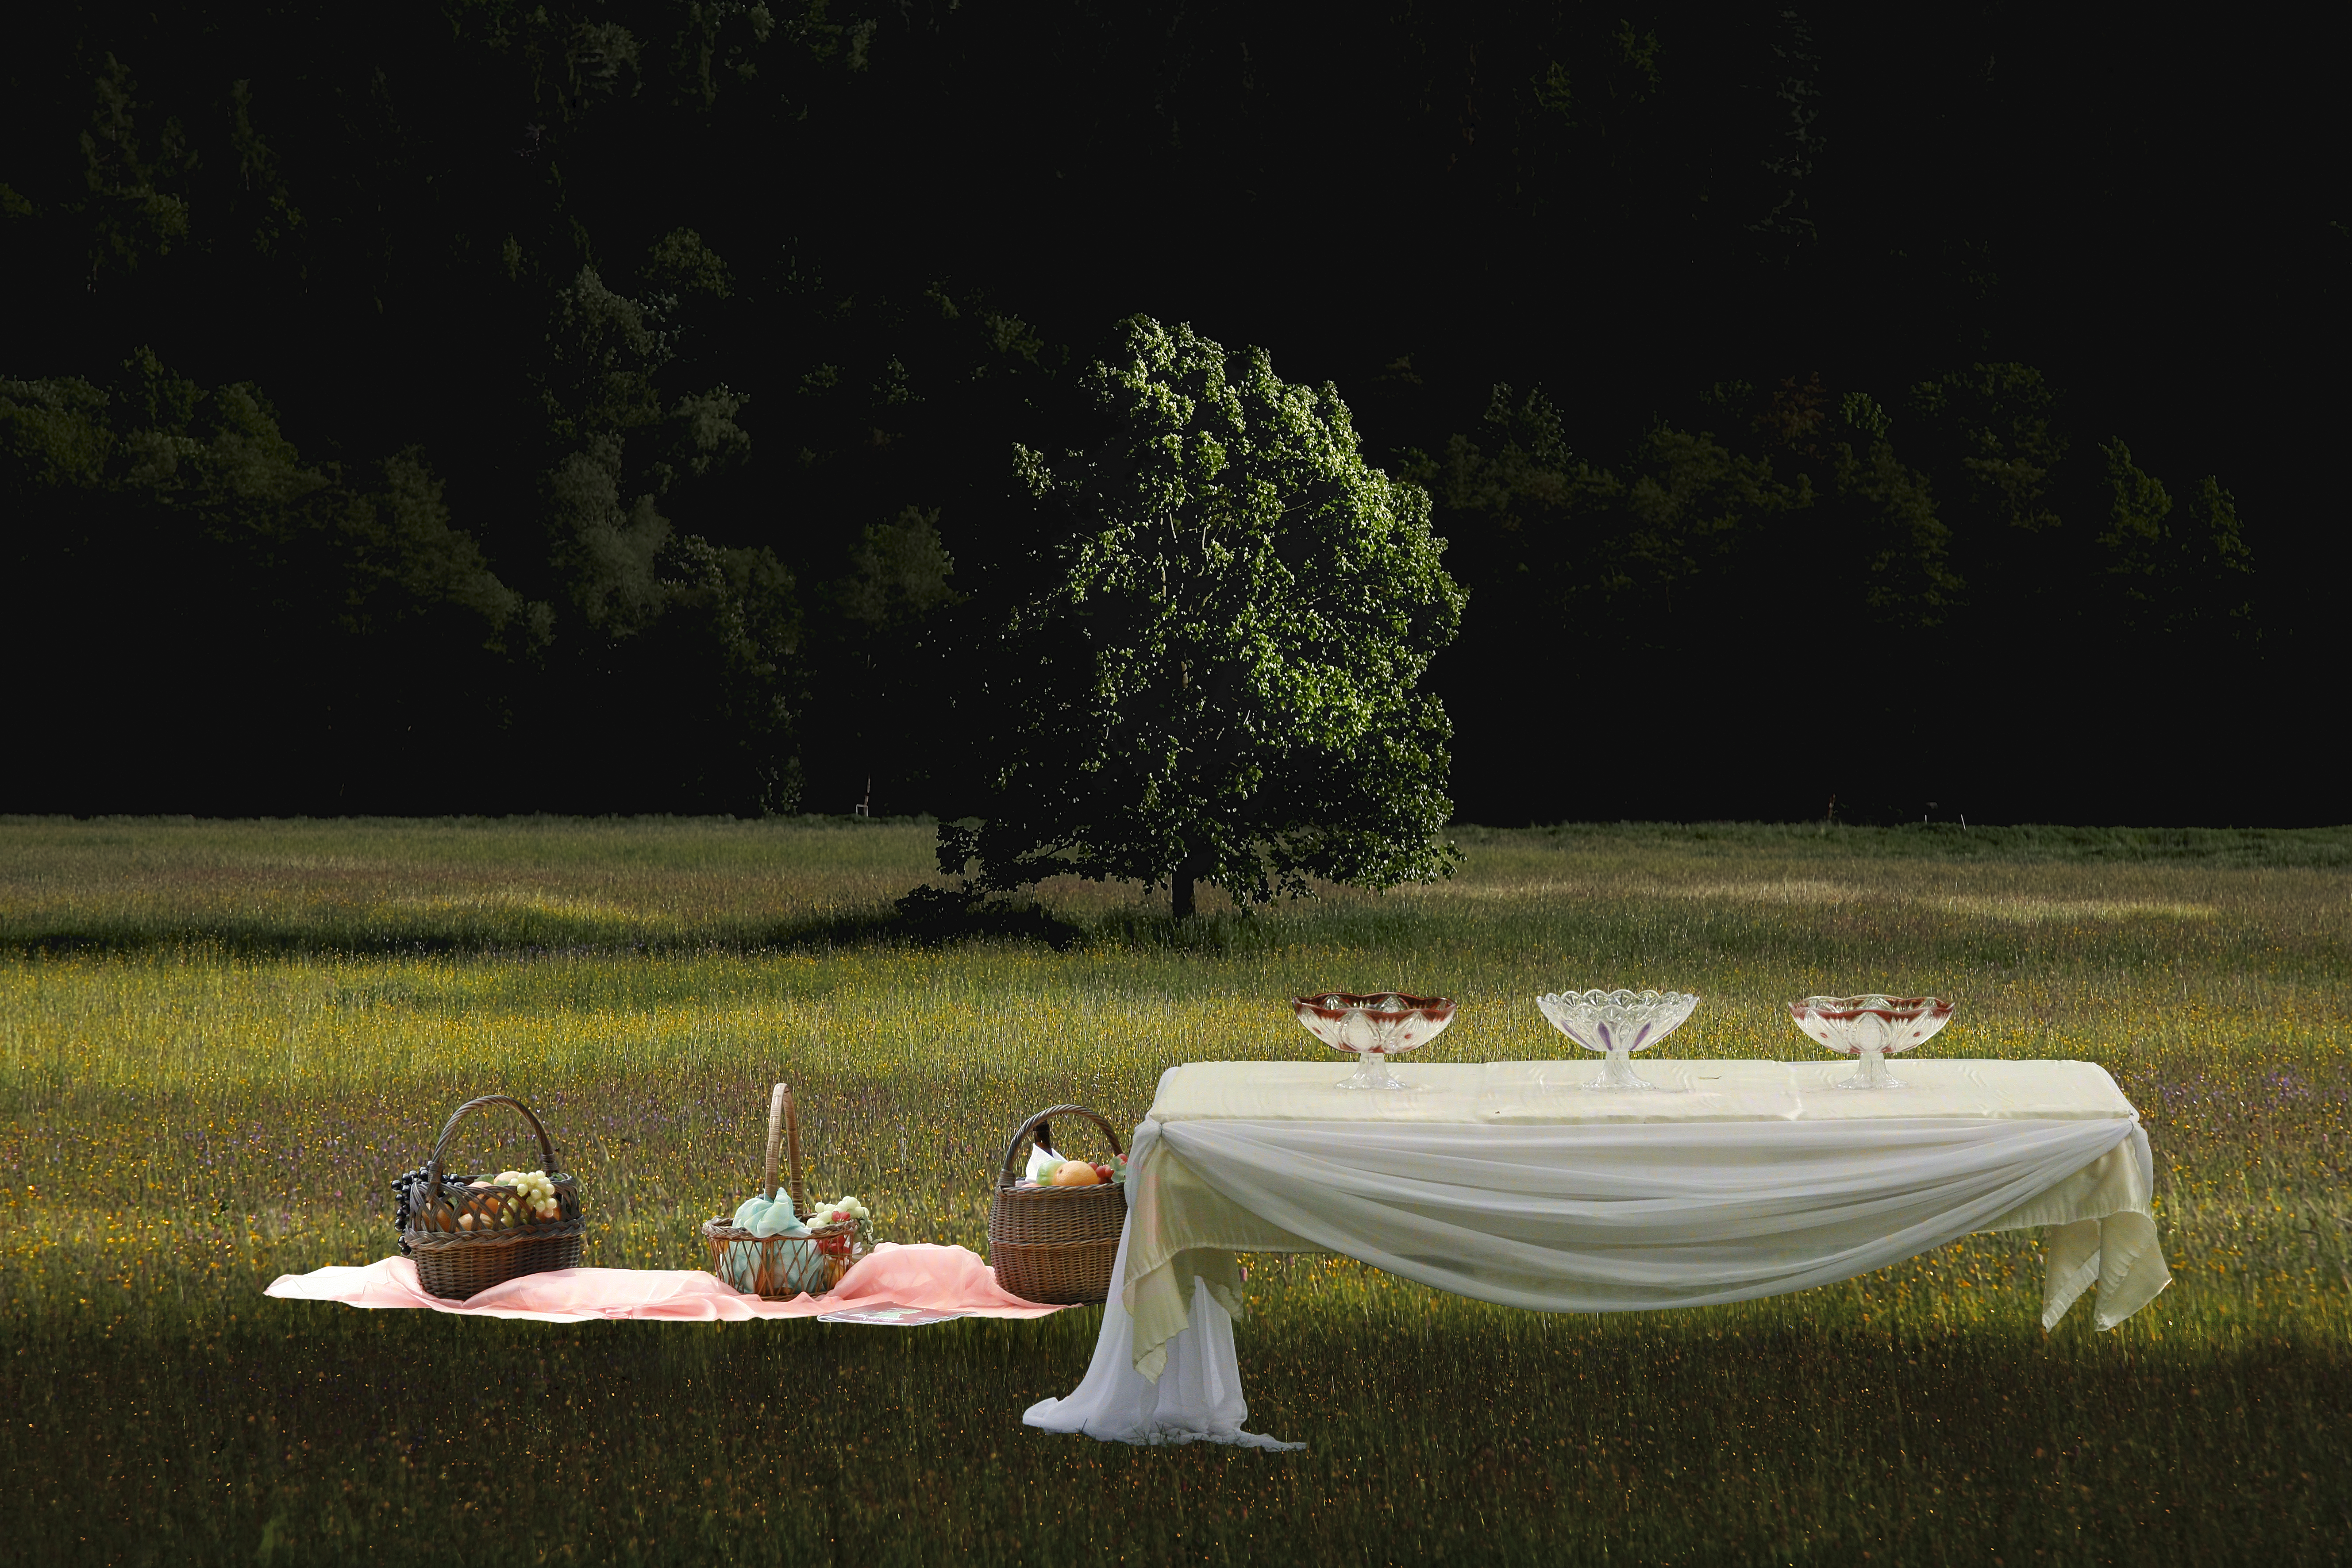
picnic, green, nature, outside, free, meal, feed, banquet, table, furniture, plant, tablecloth, leaf, natural environment, chair, petal, natural landscape, tree, grass, grassland, rectangle, meadow, decoration, Tints and shades, groundcover, landscape, grass family, lawn, linens, leisure, event, shrub, recreation, wedding ceremony supply, garden, plantation, pasture, field, yard, landscaping, home accessories, ceremony, backyard, park